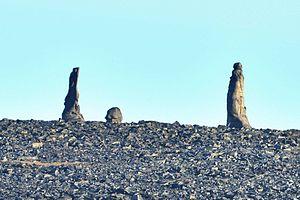
Les îles Medveji sont un archipel de six îles inhabitées situées dans la mer de Sibérie orientale, mer bordière de l'océan Arctique. Ces îles sont situées au nord-est de la Sibérie et sont administrativement rattachées à la République de Sakha, dans l'Extrême-Orient russe. L'île Krestovski est située à 35 km à l'est-nord-est du mys Krestovy, un cap de la côte continentale, et l'archipel dans son ensemble à environ 125 km au nord de l'estuaire de la Kolyma.